Last Summer (1969 film)

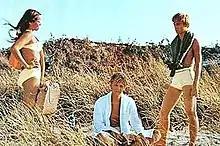
Barbara Hershey, Bruce Davison and Richard Thomas in a scene from "Last Summer" filmed on Fire Island, New York

The film takes place and was filmed on Fire Island, a long sandbar off Long Island with the Atlantic Ocean on one side, the Great South Bay on the other, and upper-class summer homes built on its beaches and dunes. For the final week of principal photography, production moved to Bay Shore, Long Island.